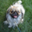
Label: dog